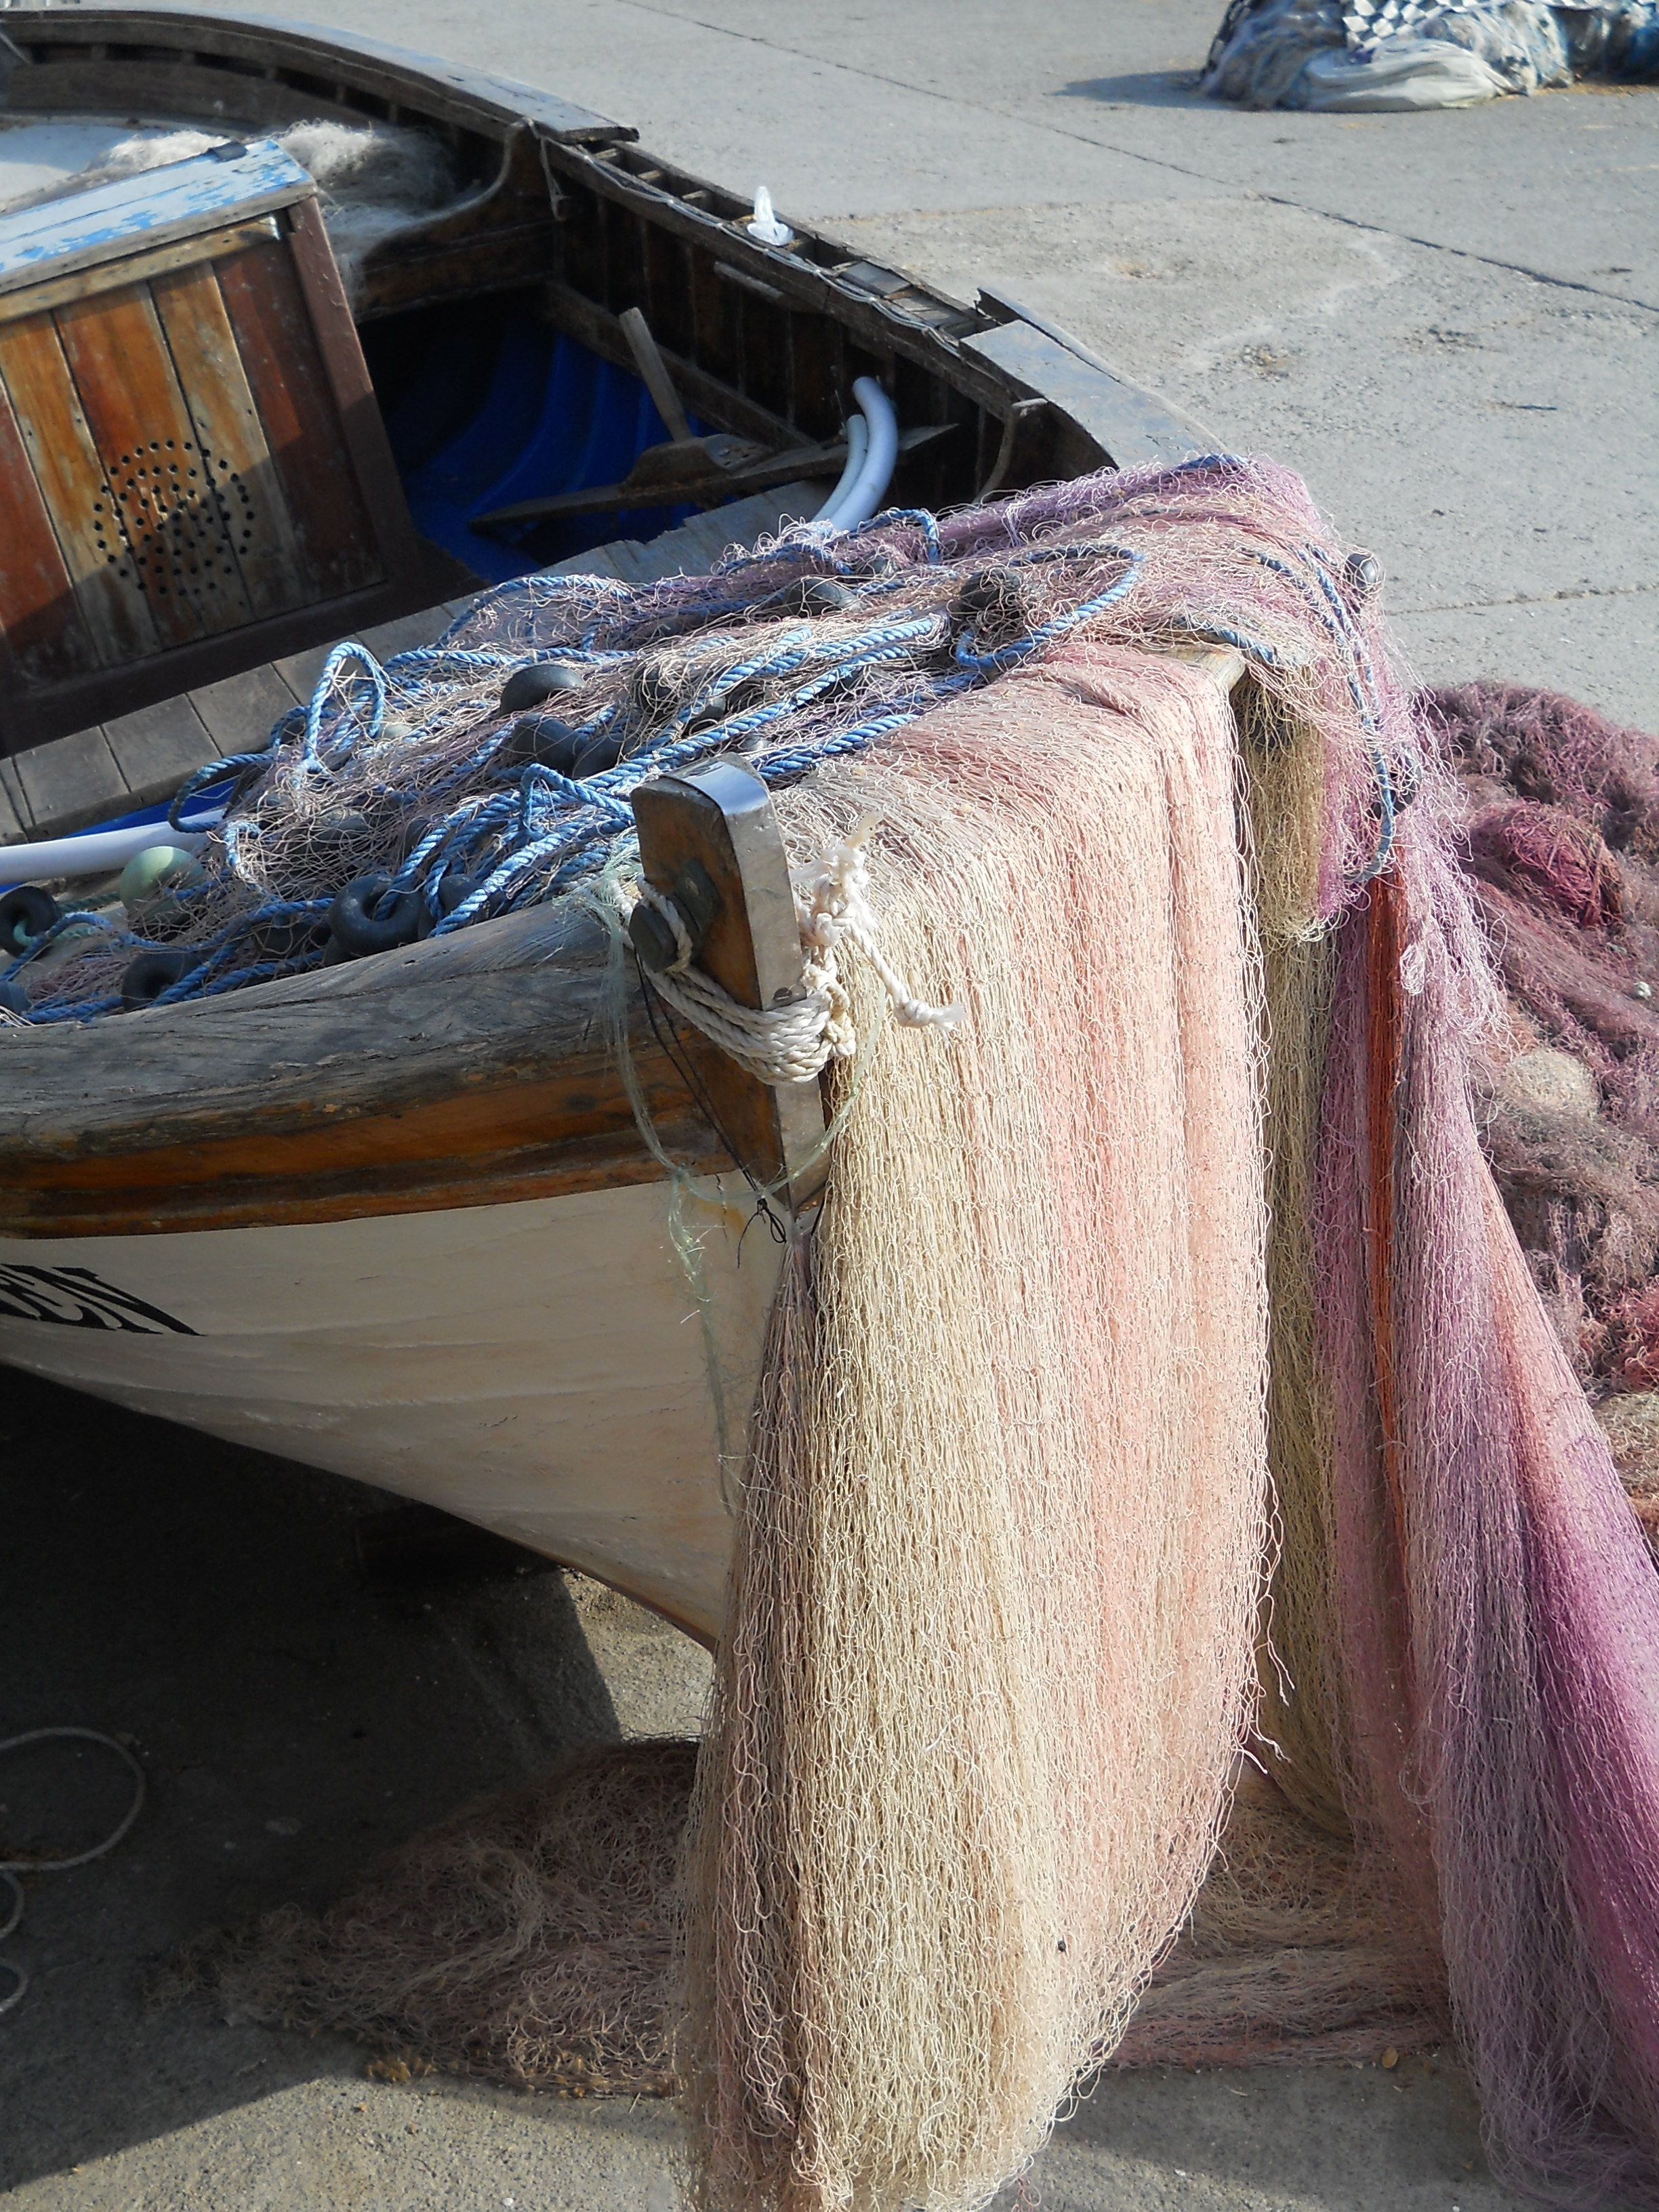
wood, boat, vehicle, material, art, marine, network